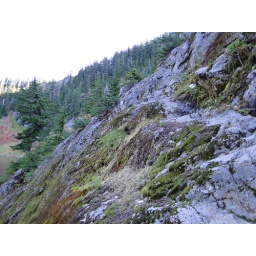
Must scramble over this rock to get to side of lake to head up to Rampart Ridge.